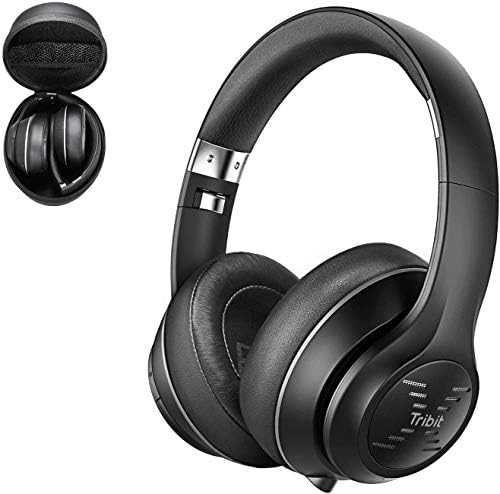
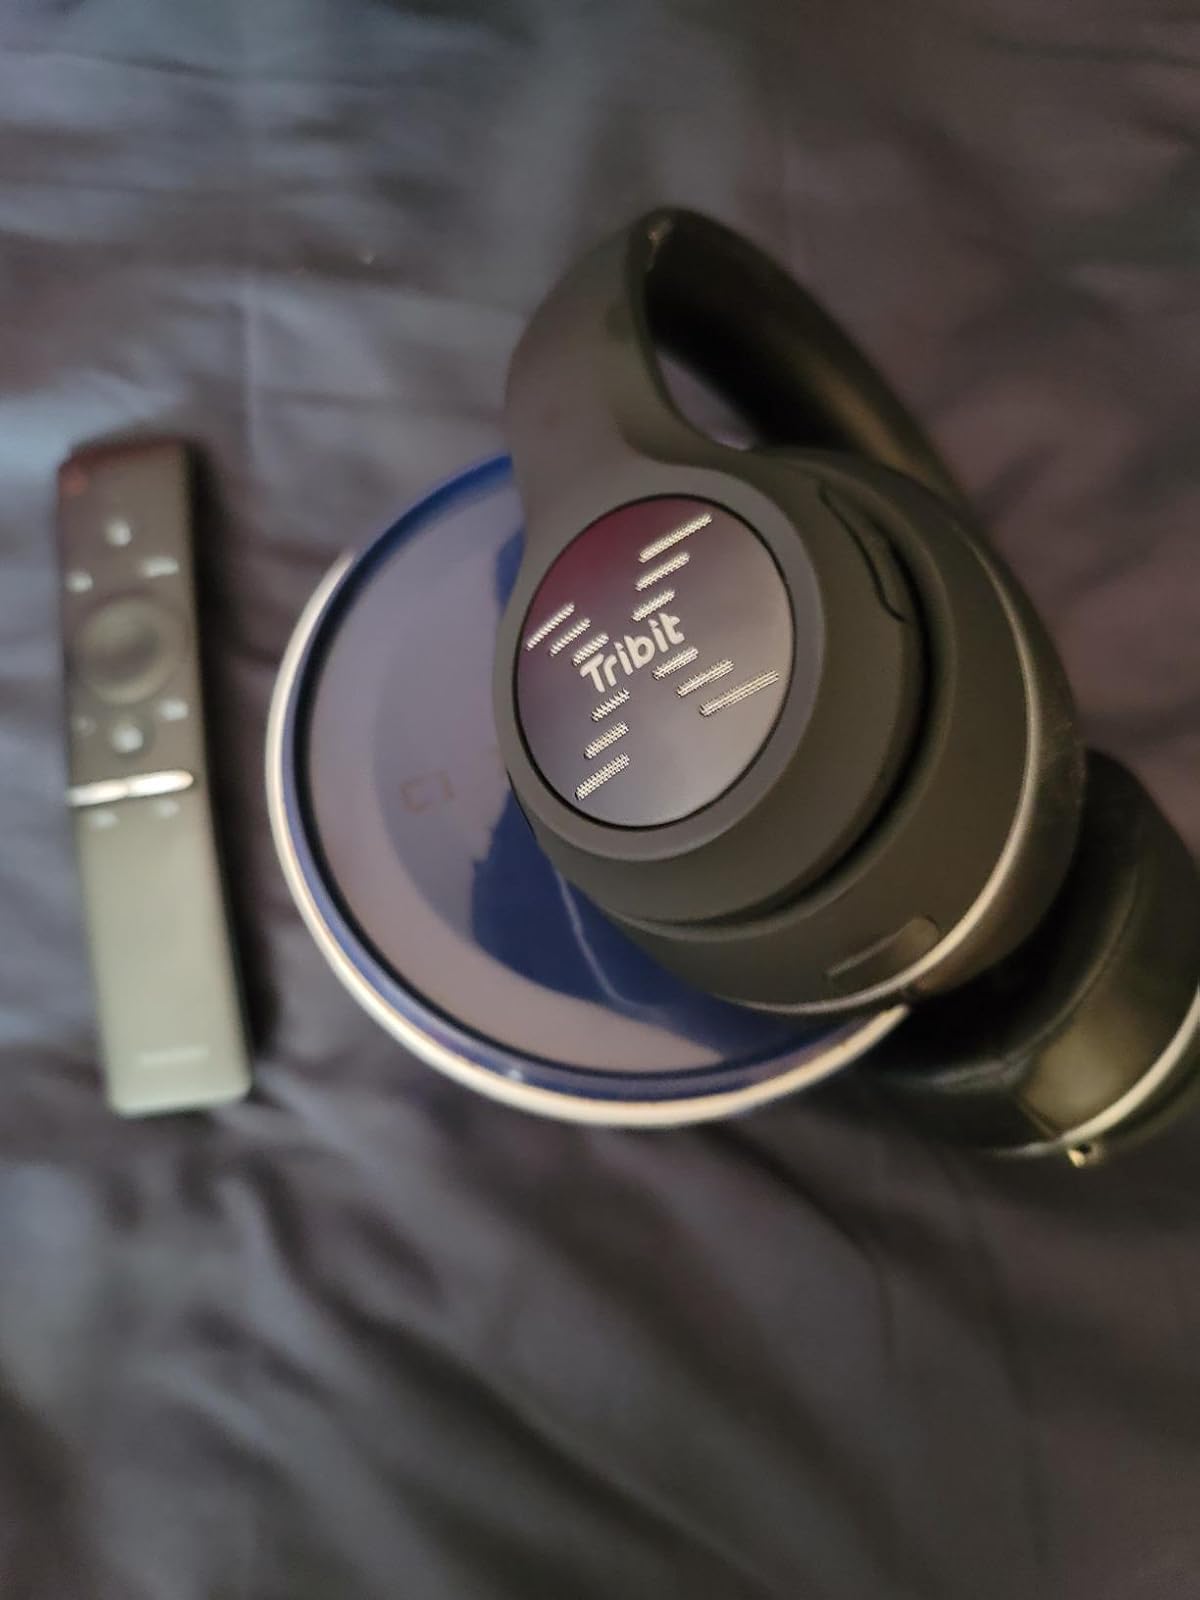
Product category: headphones
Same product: yes